Legoland Malaysia Resort

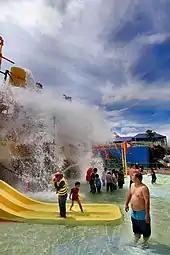
"Joker Soaker" (2015)

The water park was opened on 21 October 2013 and includes more than 20 water slides and 70 LEGO models; it incorporates attractions from other Legoland water parks, including "Build-A-Raft" (a lazy river with platforms to attach soft LEGO-like bricks) and "Joker Soaker" (a wading pool with a bucket that periodically showers guests with of water).